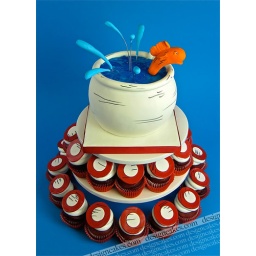
Dr.Seuss fish in the bowl cupcakes cake!